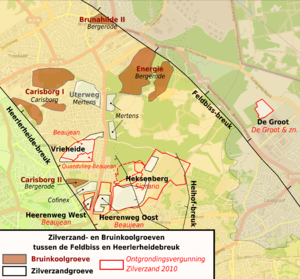
Brunssum / Galleri af billeder
Brunssum er en kommune og en by, beliggende i den sydlige provins Limburg i Nederlandene. Kommunens størrelse er på 17,34 km², og indbyggertallet er på 28.466 pr. 1. april 2016. Kommunen grænser op til Onderbanken, Gangelt, Geilenkirchen, Übach-Palenberg, Landgraaf, Heerlen, og Schinnen.